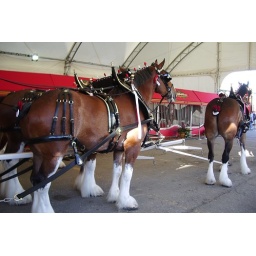
Note the roses in their manes. I love their furry feet.